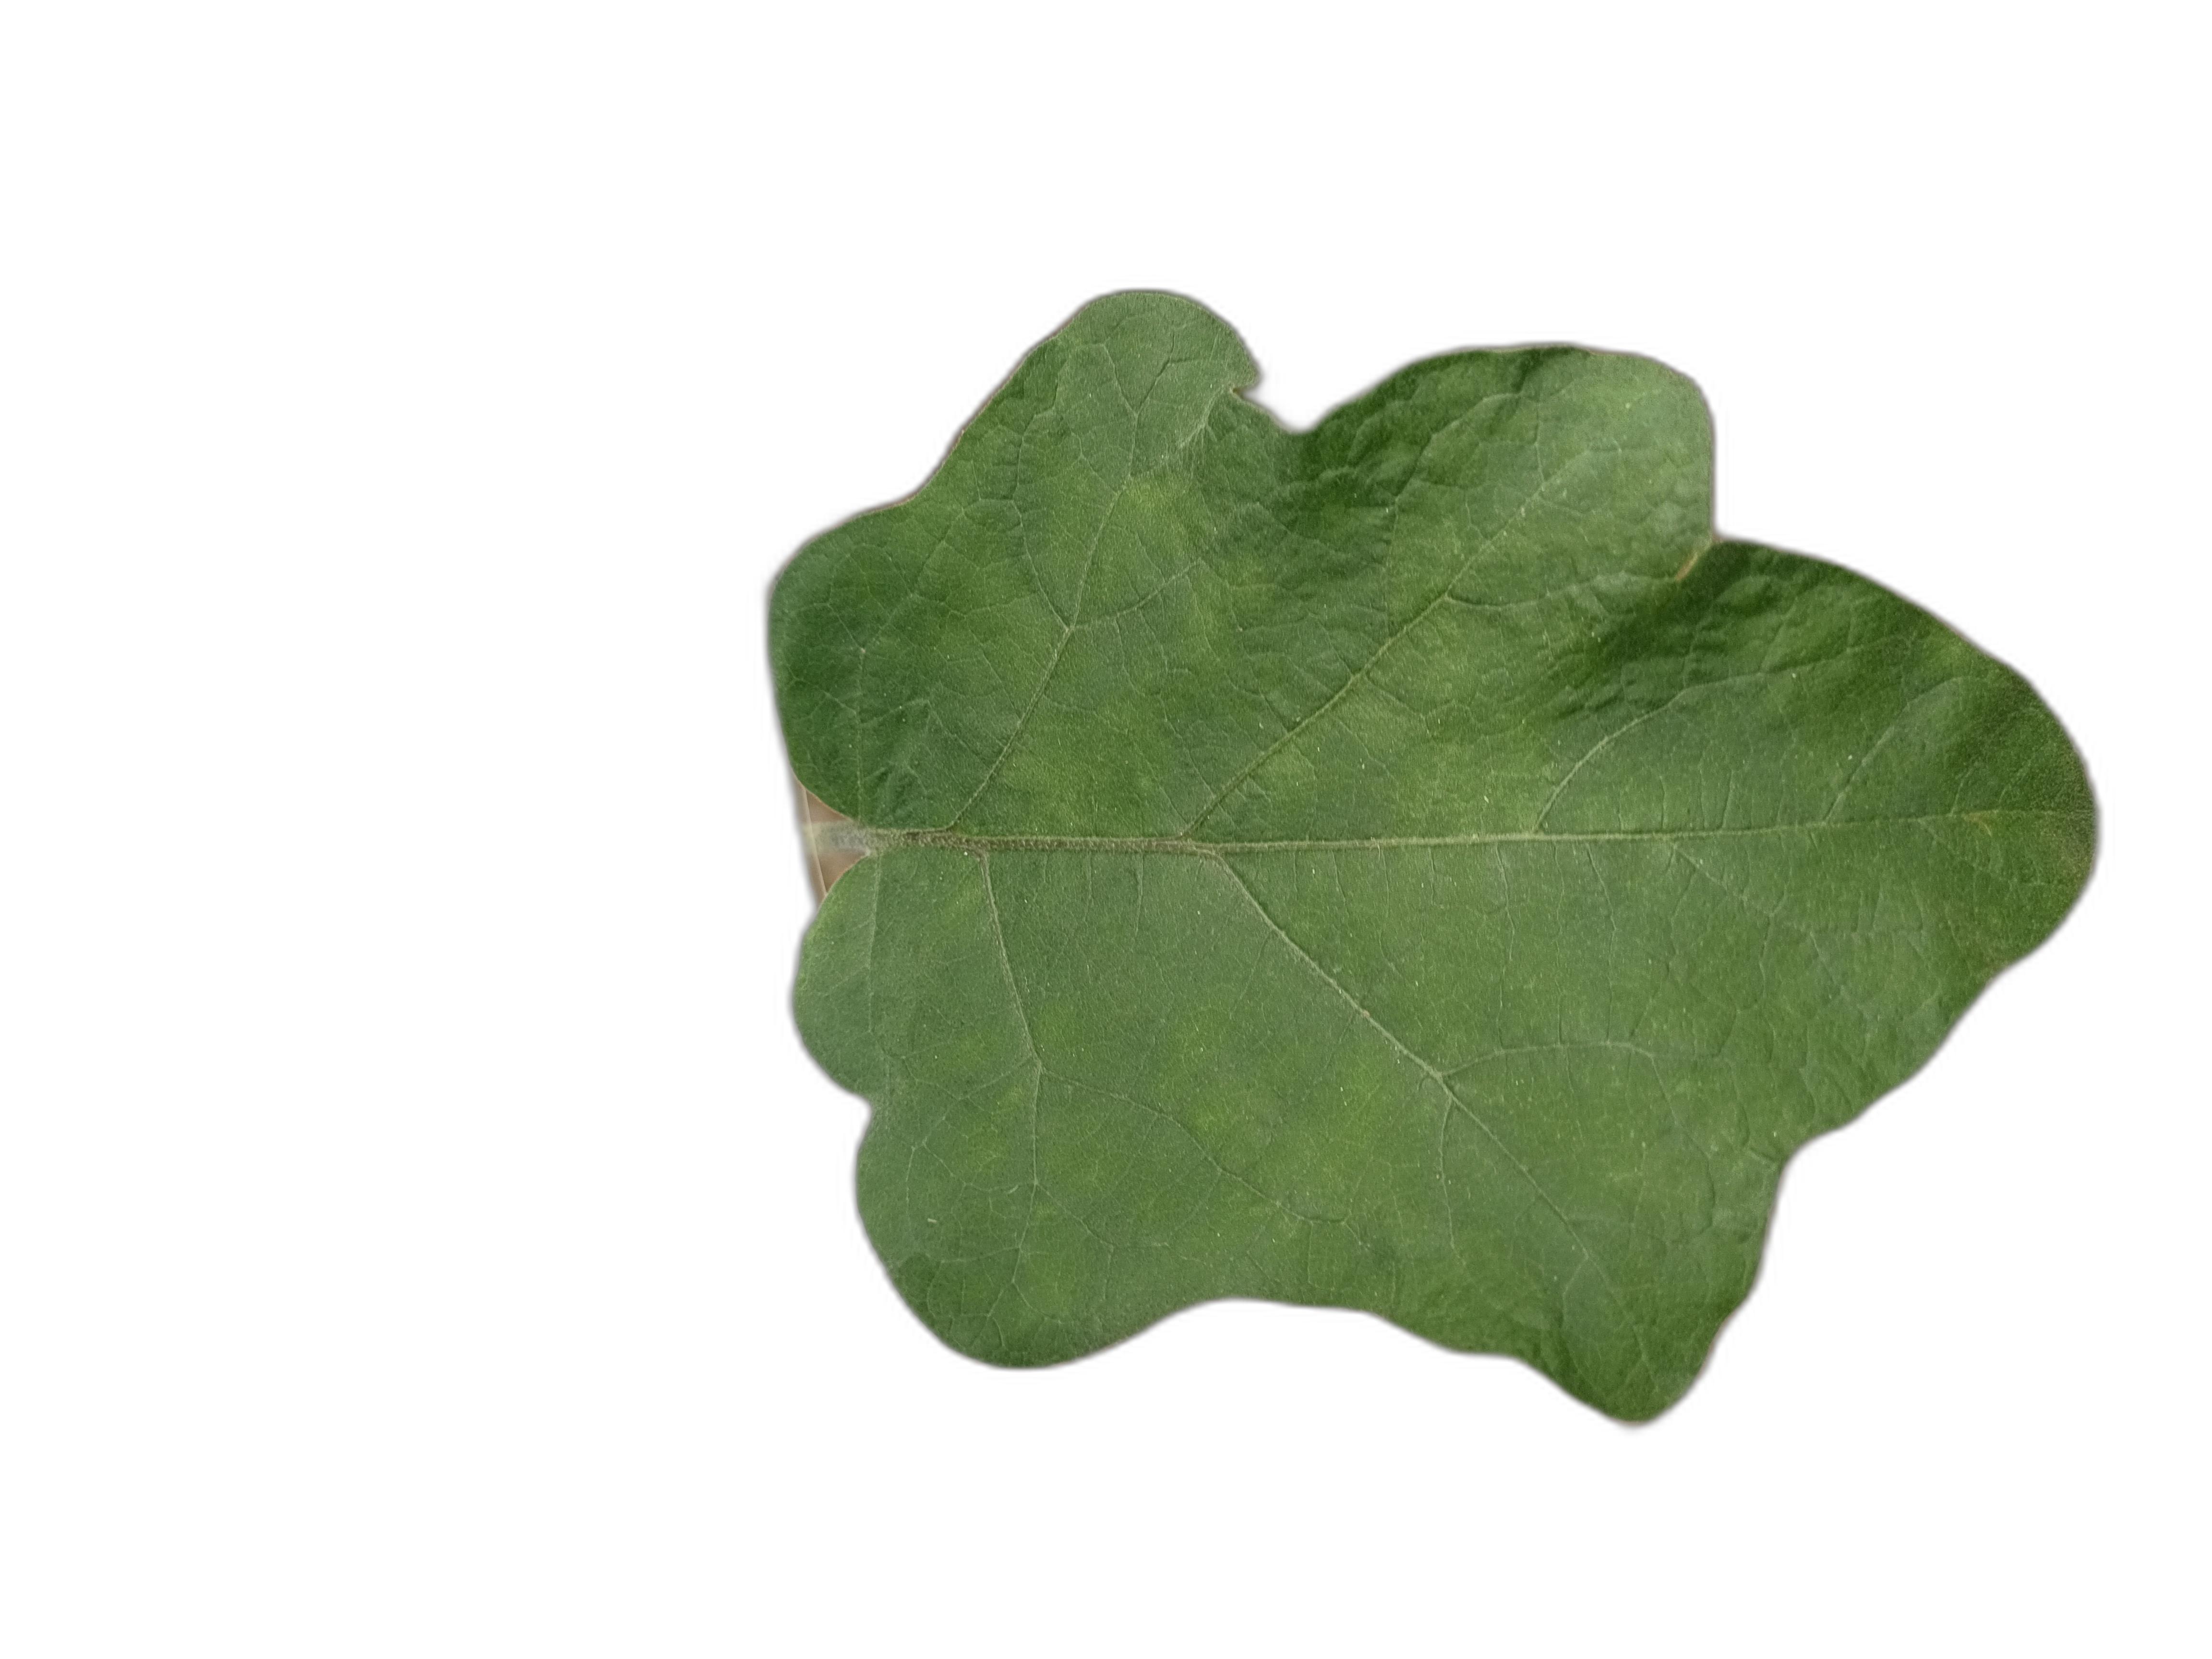
Label: Healthy Leaf